Sir Henry Wilson, 1st Baronet

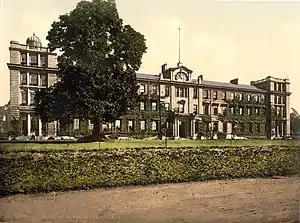
The Staff College, Camberley, where Wilson served as Commandant

Believing war with the Transvaal "very likely" from spring 1897, Wilson canvassed for a place in any expeditionary force. That spring he helped Major H. P. Northcott, head of the British Empire section in the Intelligence Division, draw up a plan "for knocking Kruger's head off". Leo Amery later claimed that Wilson and Lieutenant Dawnay helped Roberts draw up what would become his eventual plan for invading the Boer republics from the west. He received a medal for riding in Queen Victoria's Diamond Jubilee procession, but regretted that he had not won a war medal. To his regret, and unlike his friend Rawlinson, Wilson missed out on a posting to the 1898 Sudan Expedition. When tensions mounted again in the summer of 1899, Wilson was appointed brigade major of the 3rd brigade, now renamed the 4th or "Light" brigade at Aldershot, which from 9 October was under the command of Neville Lyttelton. War was declared on 11 October 1899, and he arrived at Cape Town on 18 November.